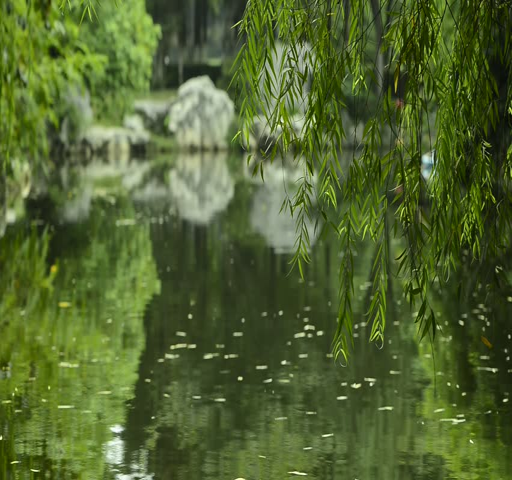
the trees in the park